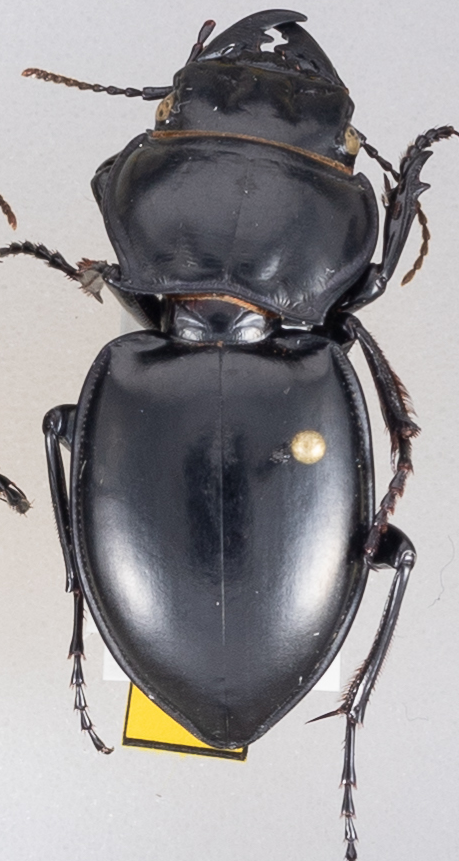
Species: Pasimachus californicus
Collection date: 2015-09-15
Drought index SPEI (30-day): -0.788
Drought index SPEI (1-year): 0.608
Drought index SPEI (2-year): -0.642